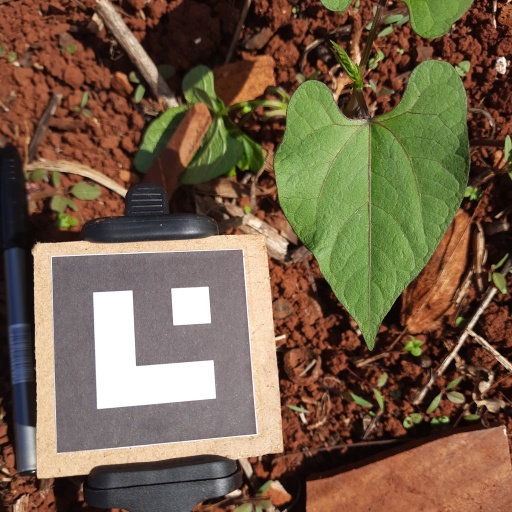
Observations: flat surface, no eating holes, under sunlight